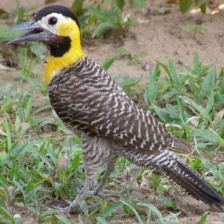
Species: CAMPO FLICKER
Scientific name: COLAPTES CAMPESTRIS